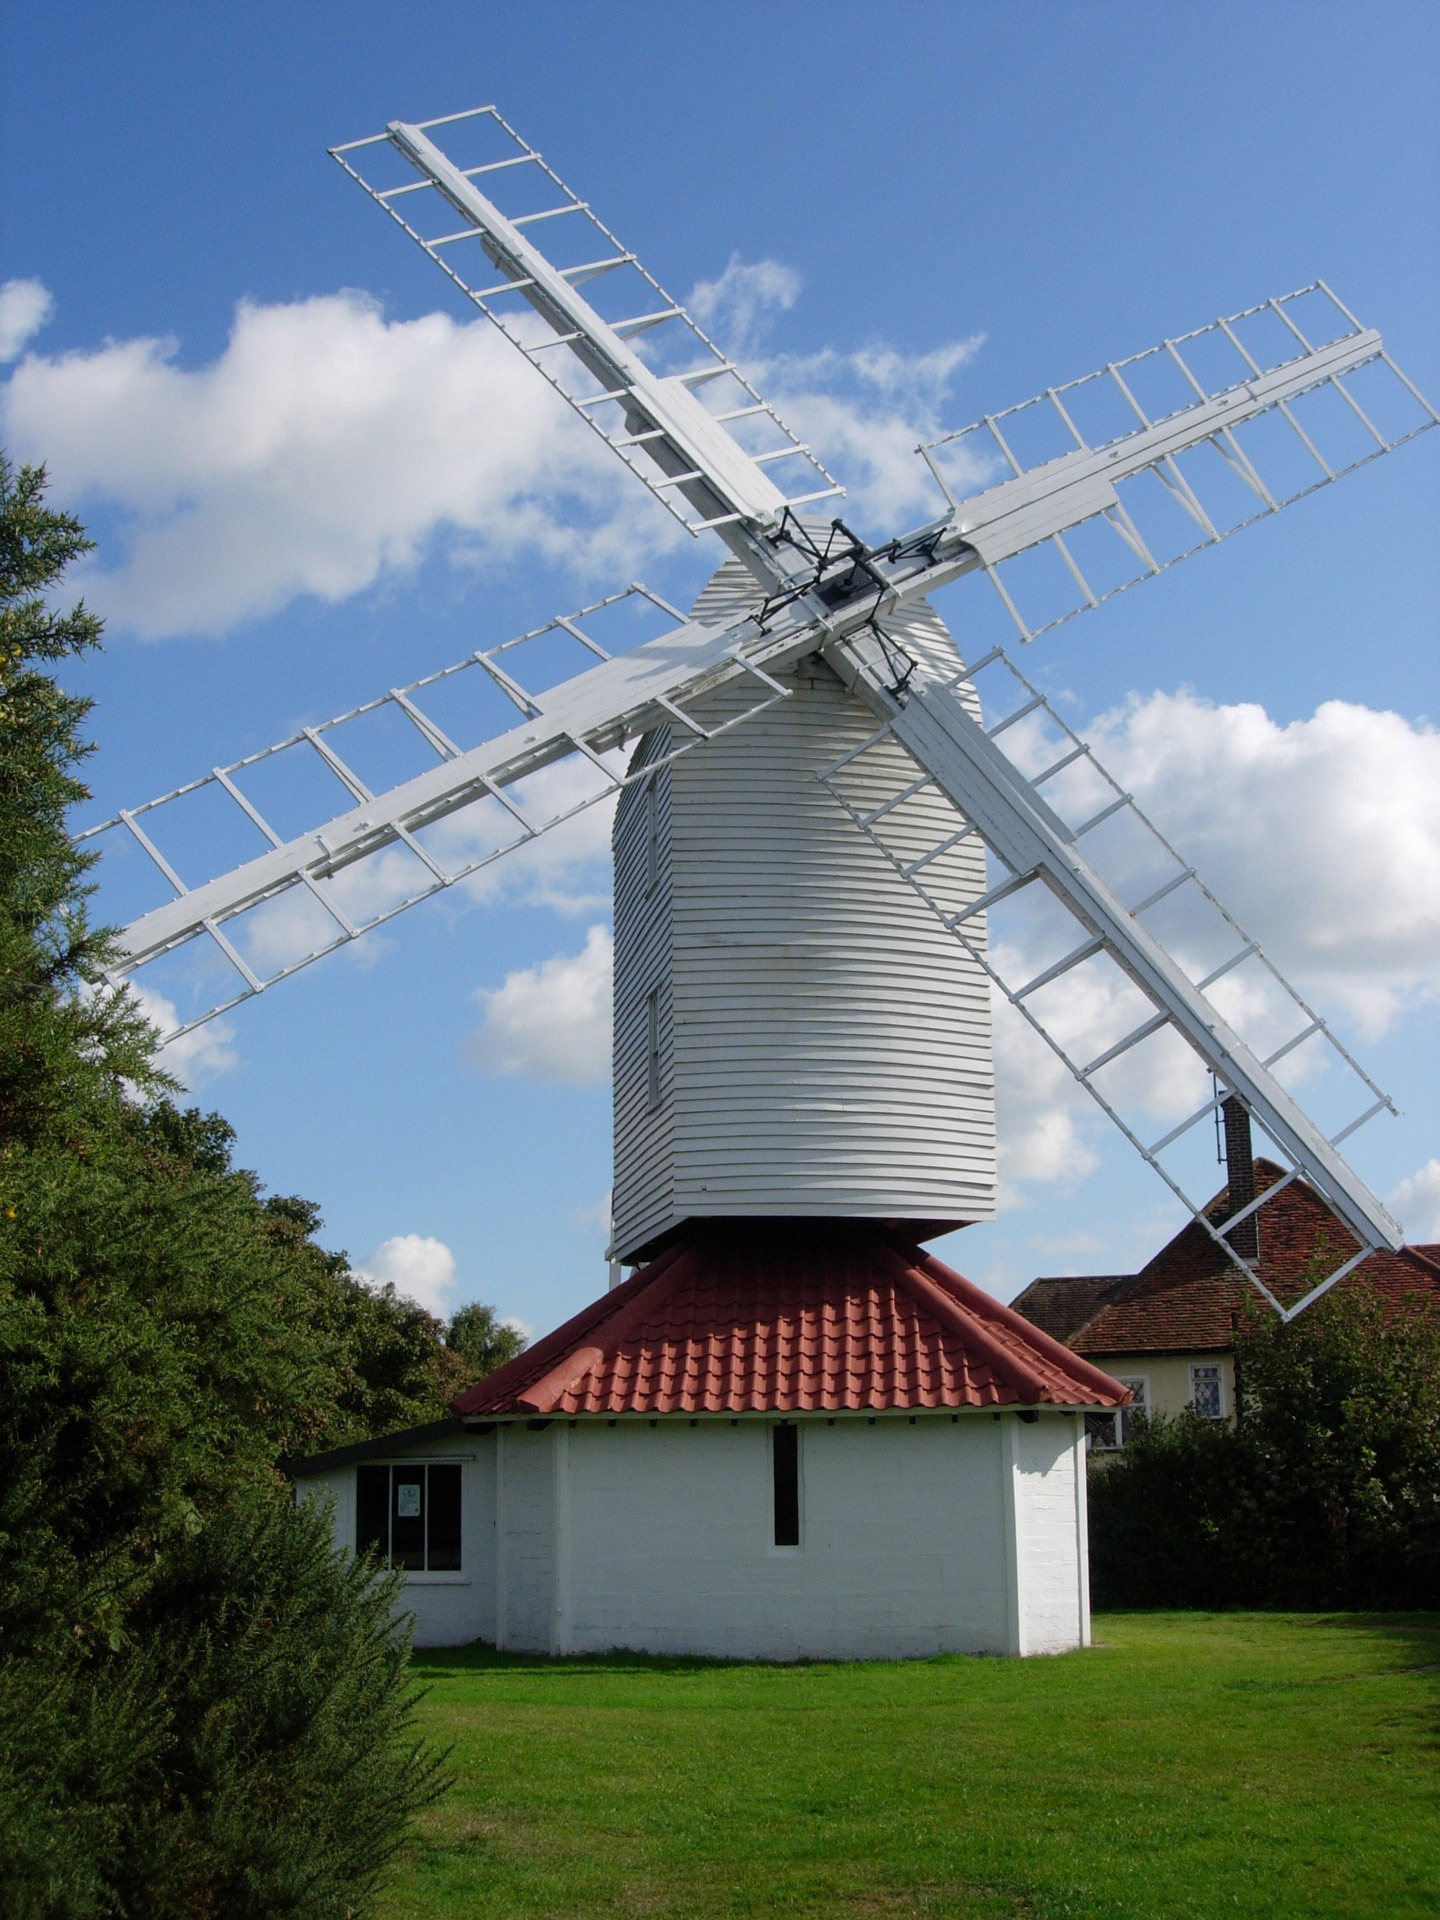
coast, windmill, wind, building, clean, environmental, wind energy, eco, ecology, wind power, alternative, mill, rotation, efficiency, sustainable, sustainability, suffolk, renewable, ecological, rotate, aldeburgh, thorpeness